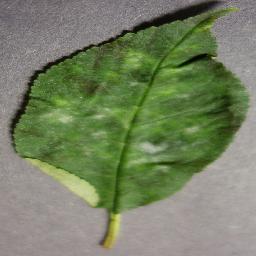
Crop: cherry
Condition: (including_sour)_powdery_mildew